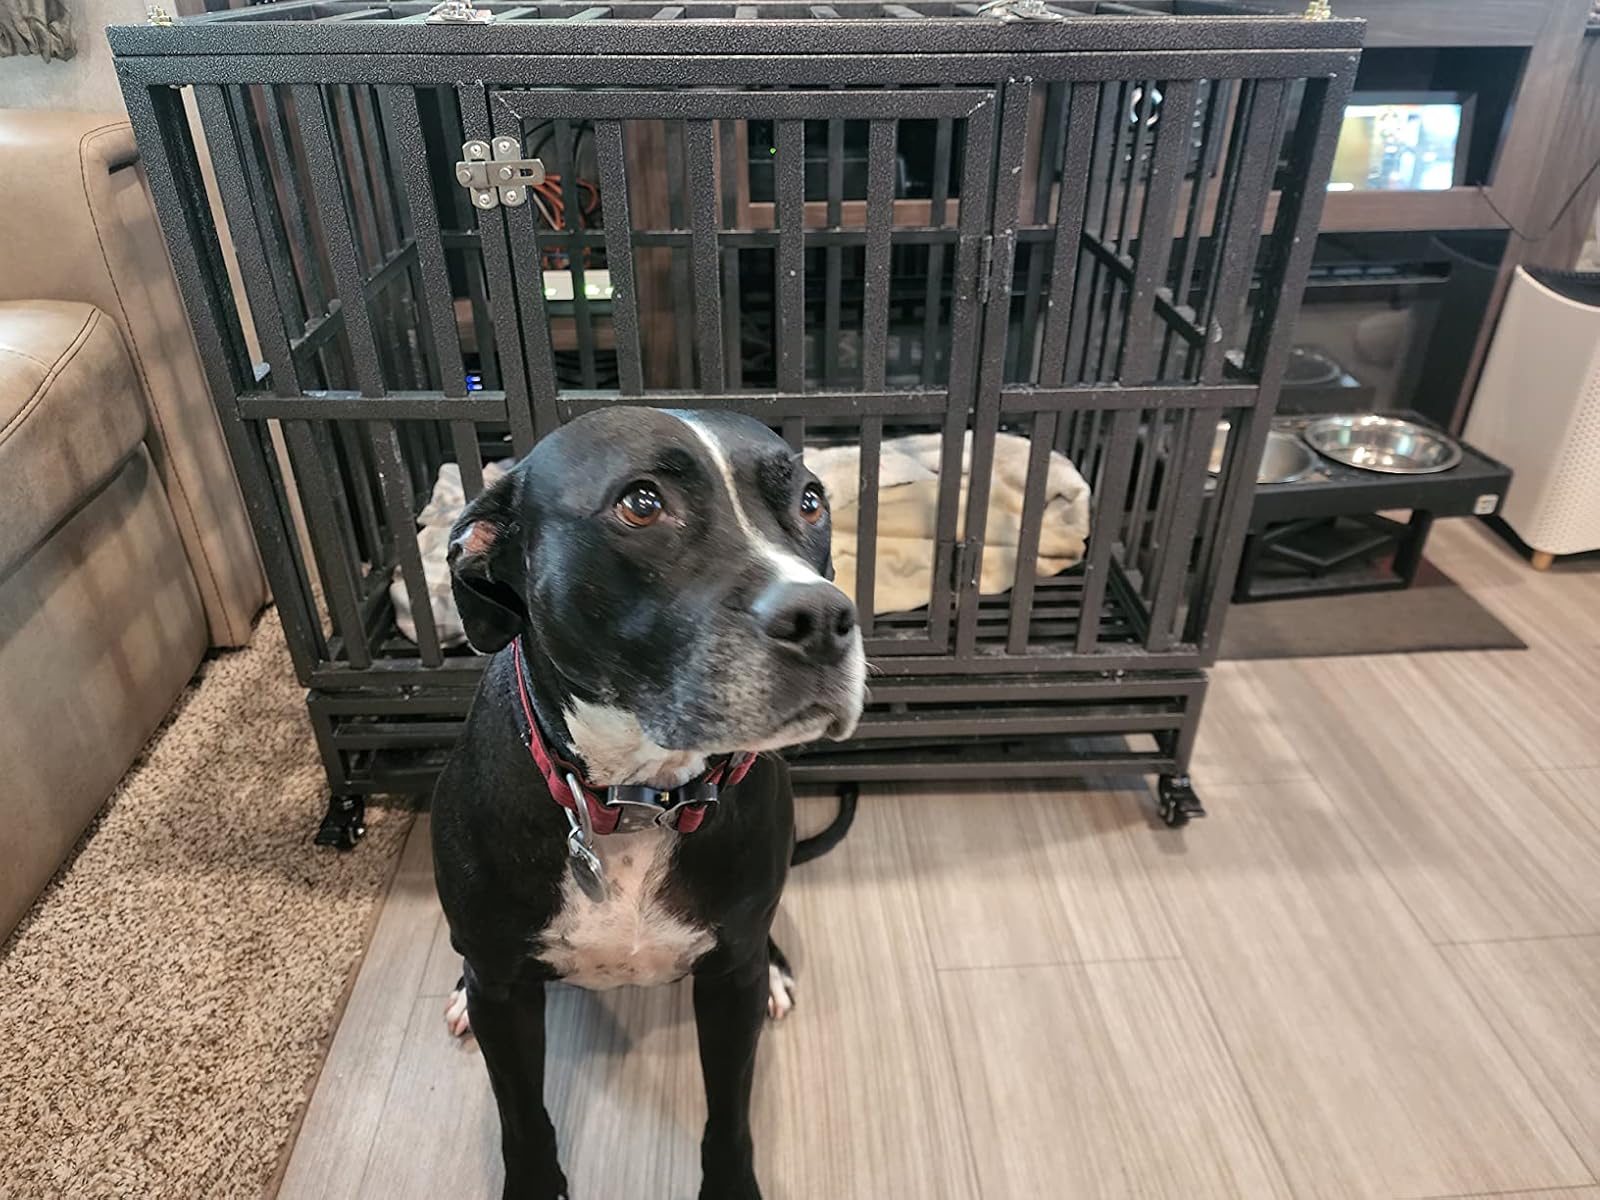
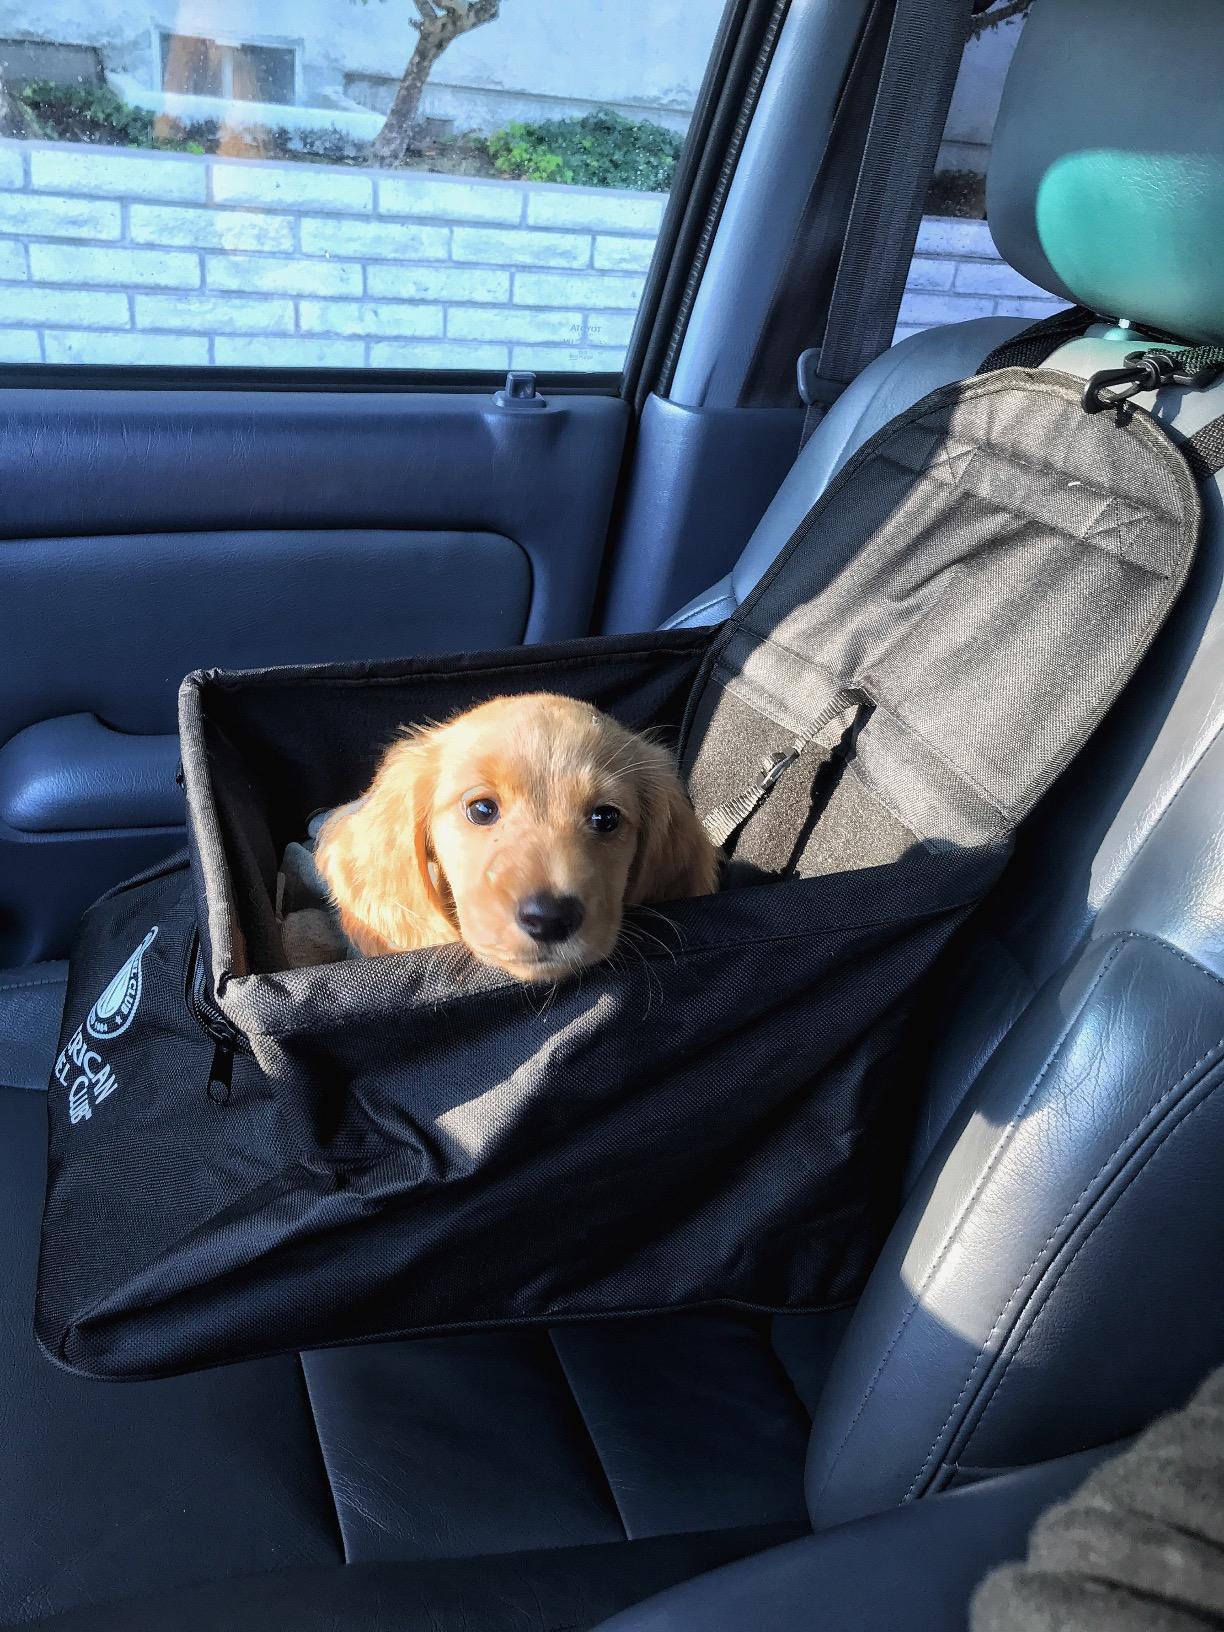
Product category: items_kennel
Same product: no